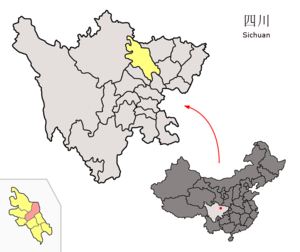
Jiangyou est une ville de la province du Sichuan en Chine. C'est une ville-district placée sous la juridiction de la ville-préfecture de Mianyang.